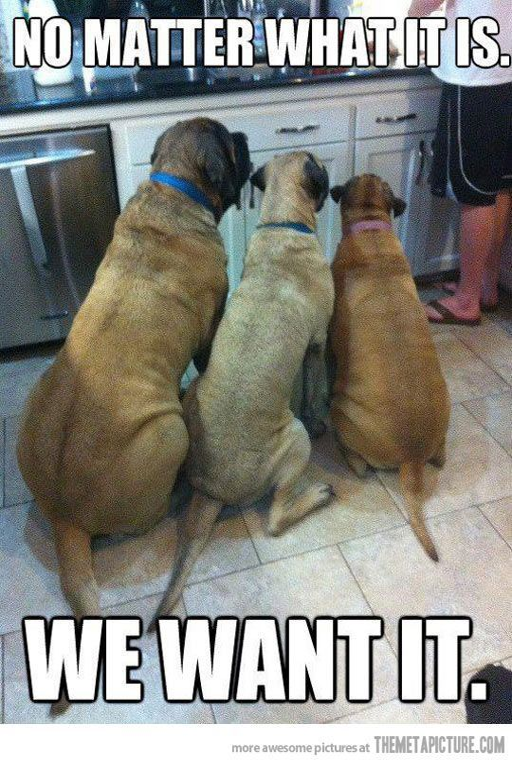
how about you toss us that greasy napkin you just used to wipe off the stove ? - my dogs